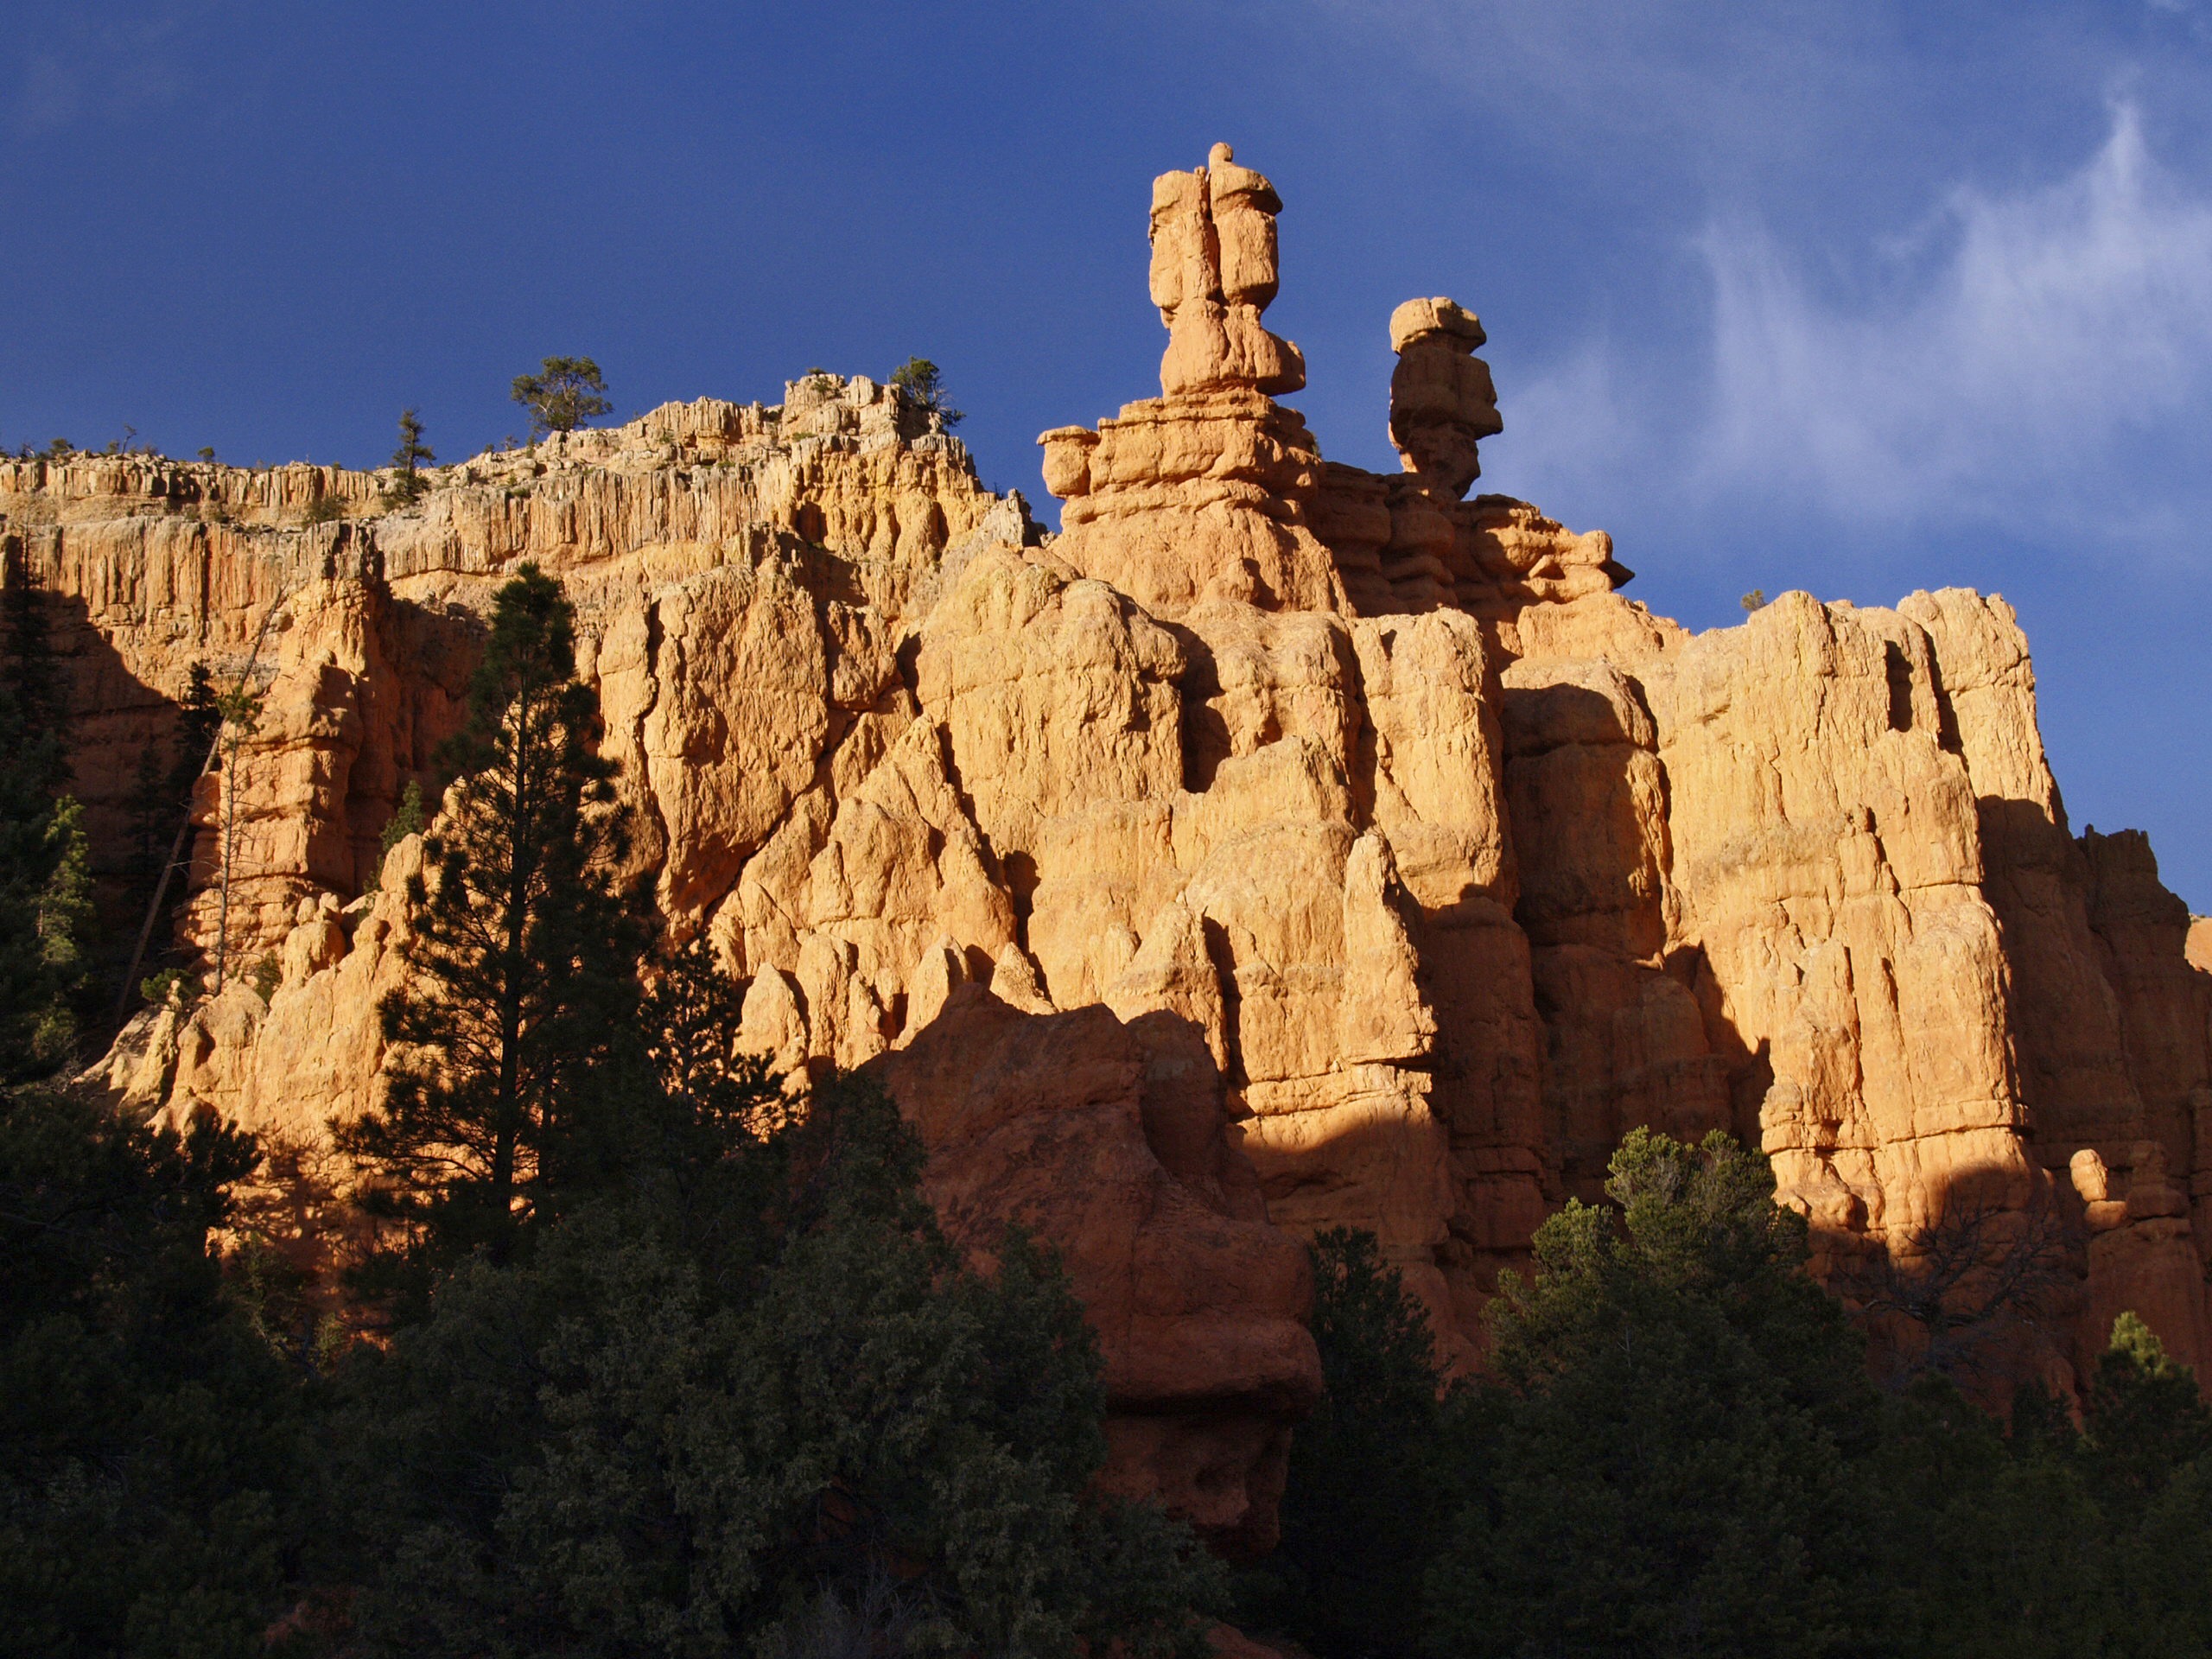
rock, formation, cliff, arch, usa, landmark, canyon, terrain, material, erosion, geology, ruins, utah, badlands, tourist attraction, wadi, landform, ancient history, geographical feature, balanced rocks, dixie national forest